Artishia Wilkerson Jordan

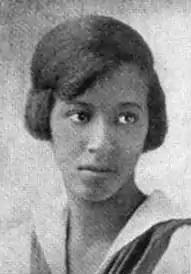
Artishia Wilkerson Jordan as a student, from a 1923 publication.

Artishia Garcia Wilkerson Jordan (August 12, 1901 – February 7, 1974) was an American educator and clubwoman, based in Los Angeles.